Selby toll bridge

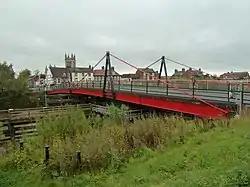
The swing bridge at Selby

Selby Toll Bridge is one of three swing bridges in the town of Selby, North Yorkshire, England. A timber bridge over the River Ouse in the town was opened in to replace a ferry crossing that had existed since Medieval times. The bridge provided a connection between the West and East Ridings of Yorkshire across the River Ouse, and became the furthest downstream public bridge crossing over the river until 1929, when the Boothferry Bridge was built. The moving section of the original bridge used ball-bearings and cog wheels; the bridge is believed to be the first in the world to use ball-bearings. The replacement 1970s bridge, now only carries the A19 road as the A63 bypass was opened in 2004.